Question: Please indicate a possible affordance area of the basketball that can be used for throwing
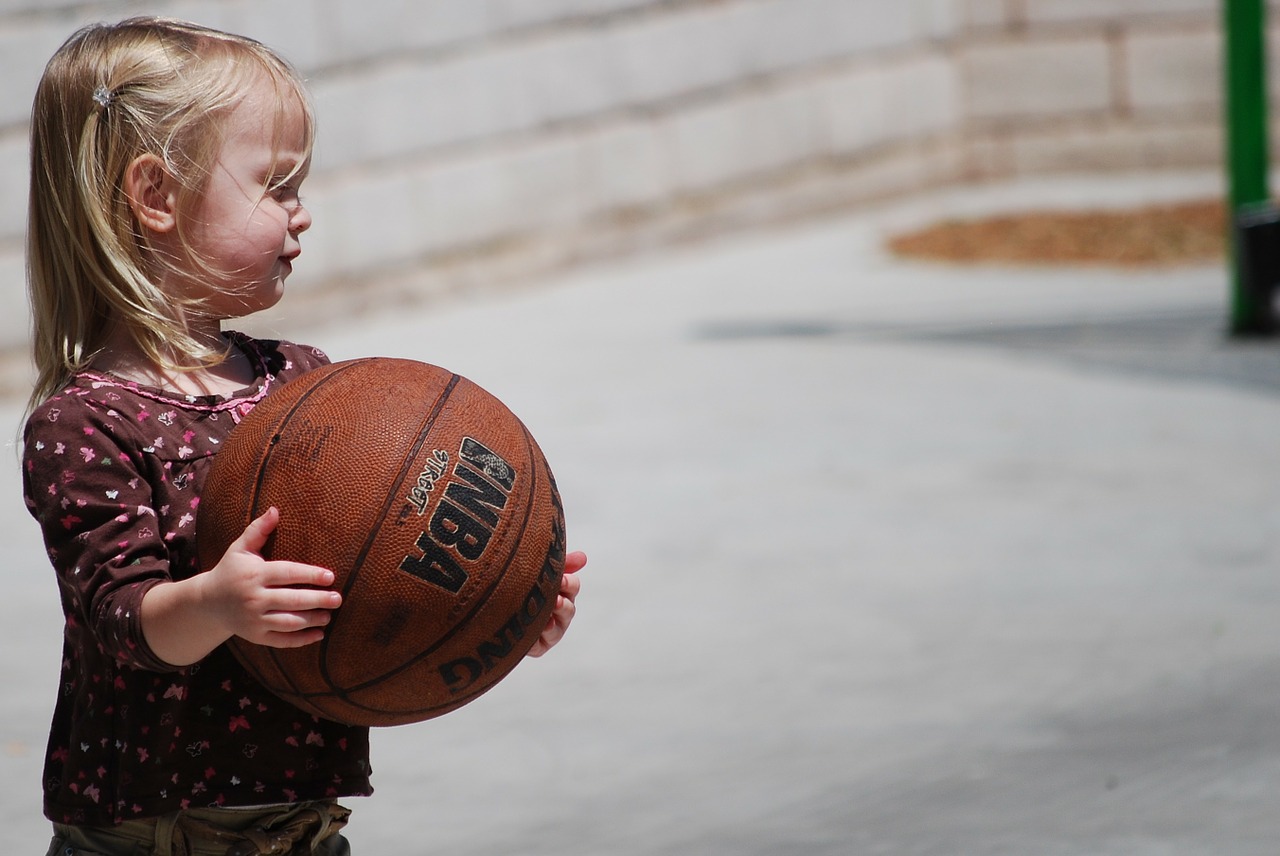
Answer: [221.597, 333.476, 588.161, 736.676]